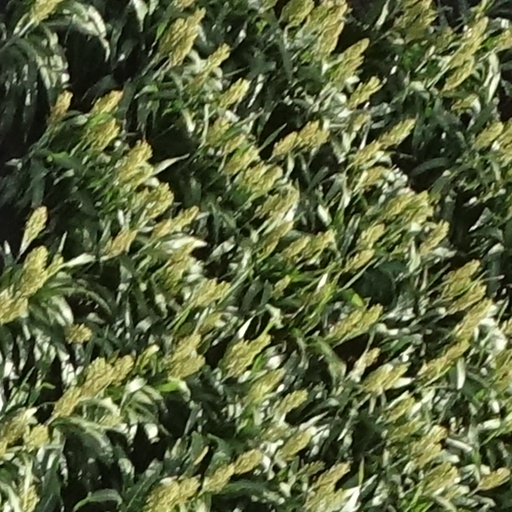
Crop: sorghum